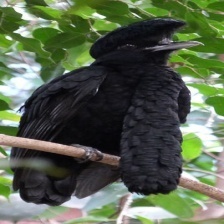
Species: UMBRELLA BIRD
Scientific name: CEPHALOPTERUS